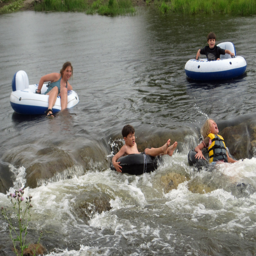
person and her cousins in animal